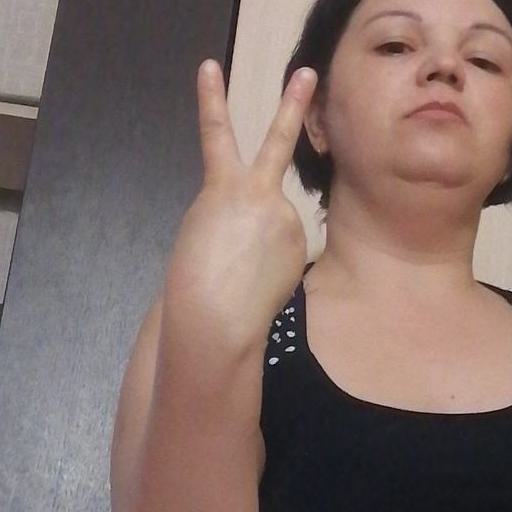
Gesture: peace_inverted